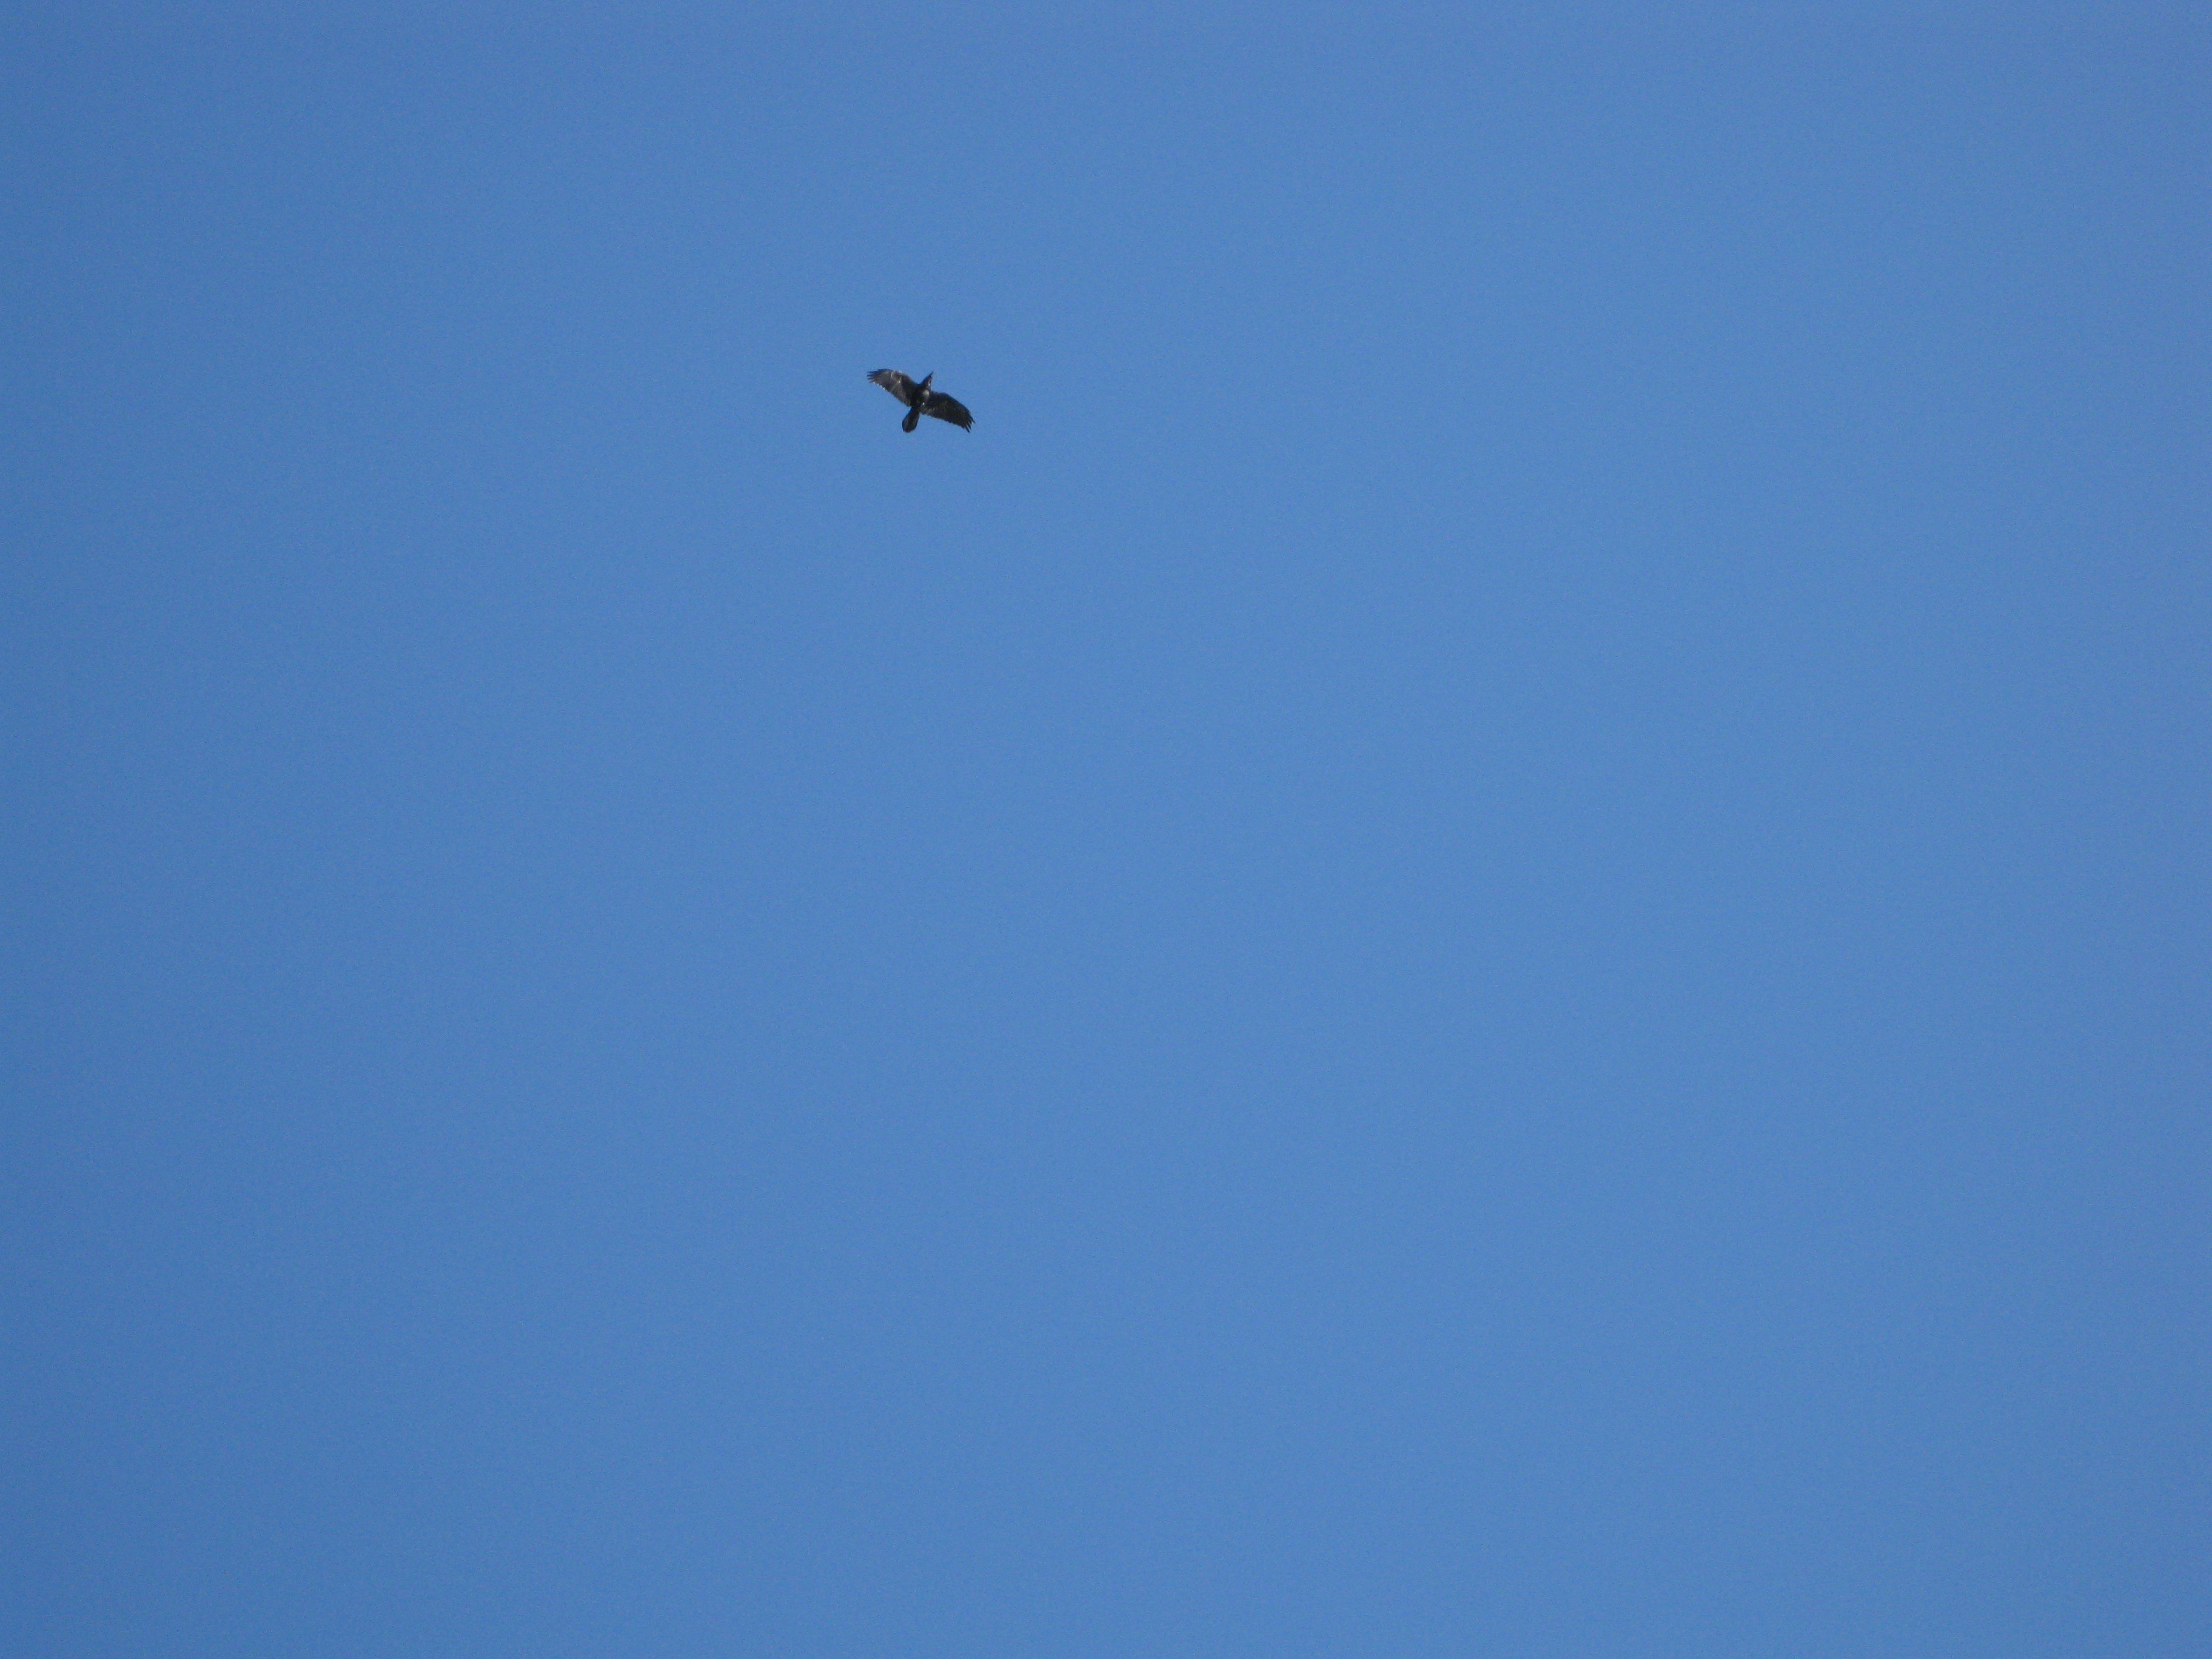
bird, wing, sky, fly, daytime, aviation, flight, freedom, bird of prey, birds, bird migration, air show, air travel, atmosphere of earth